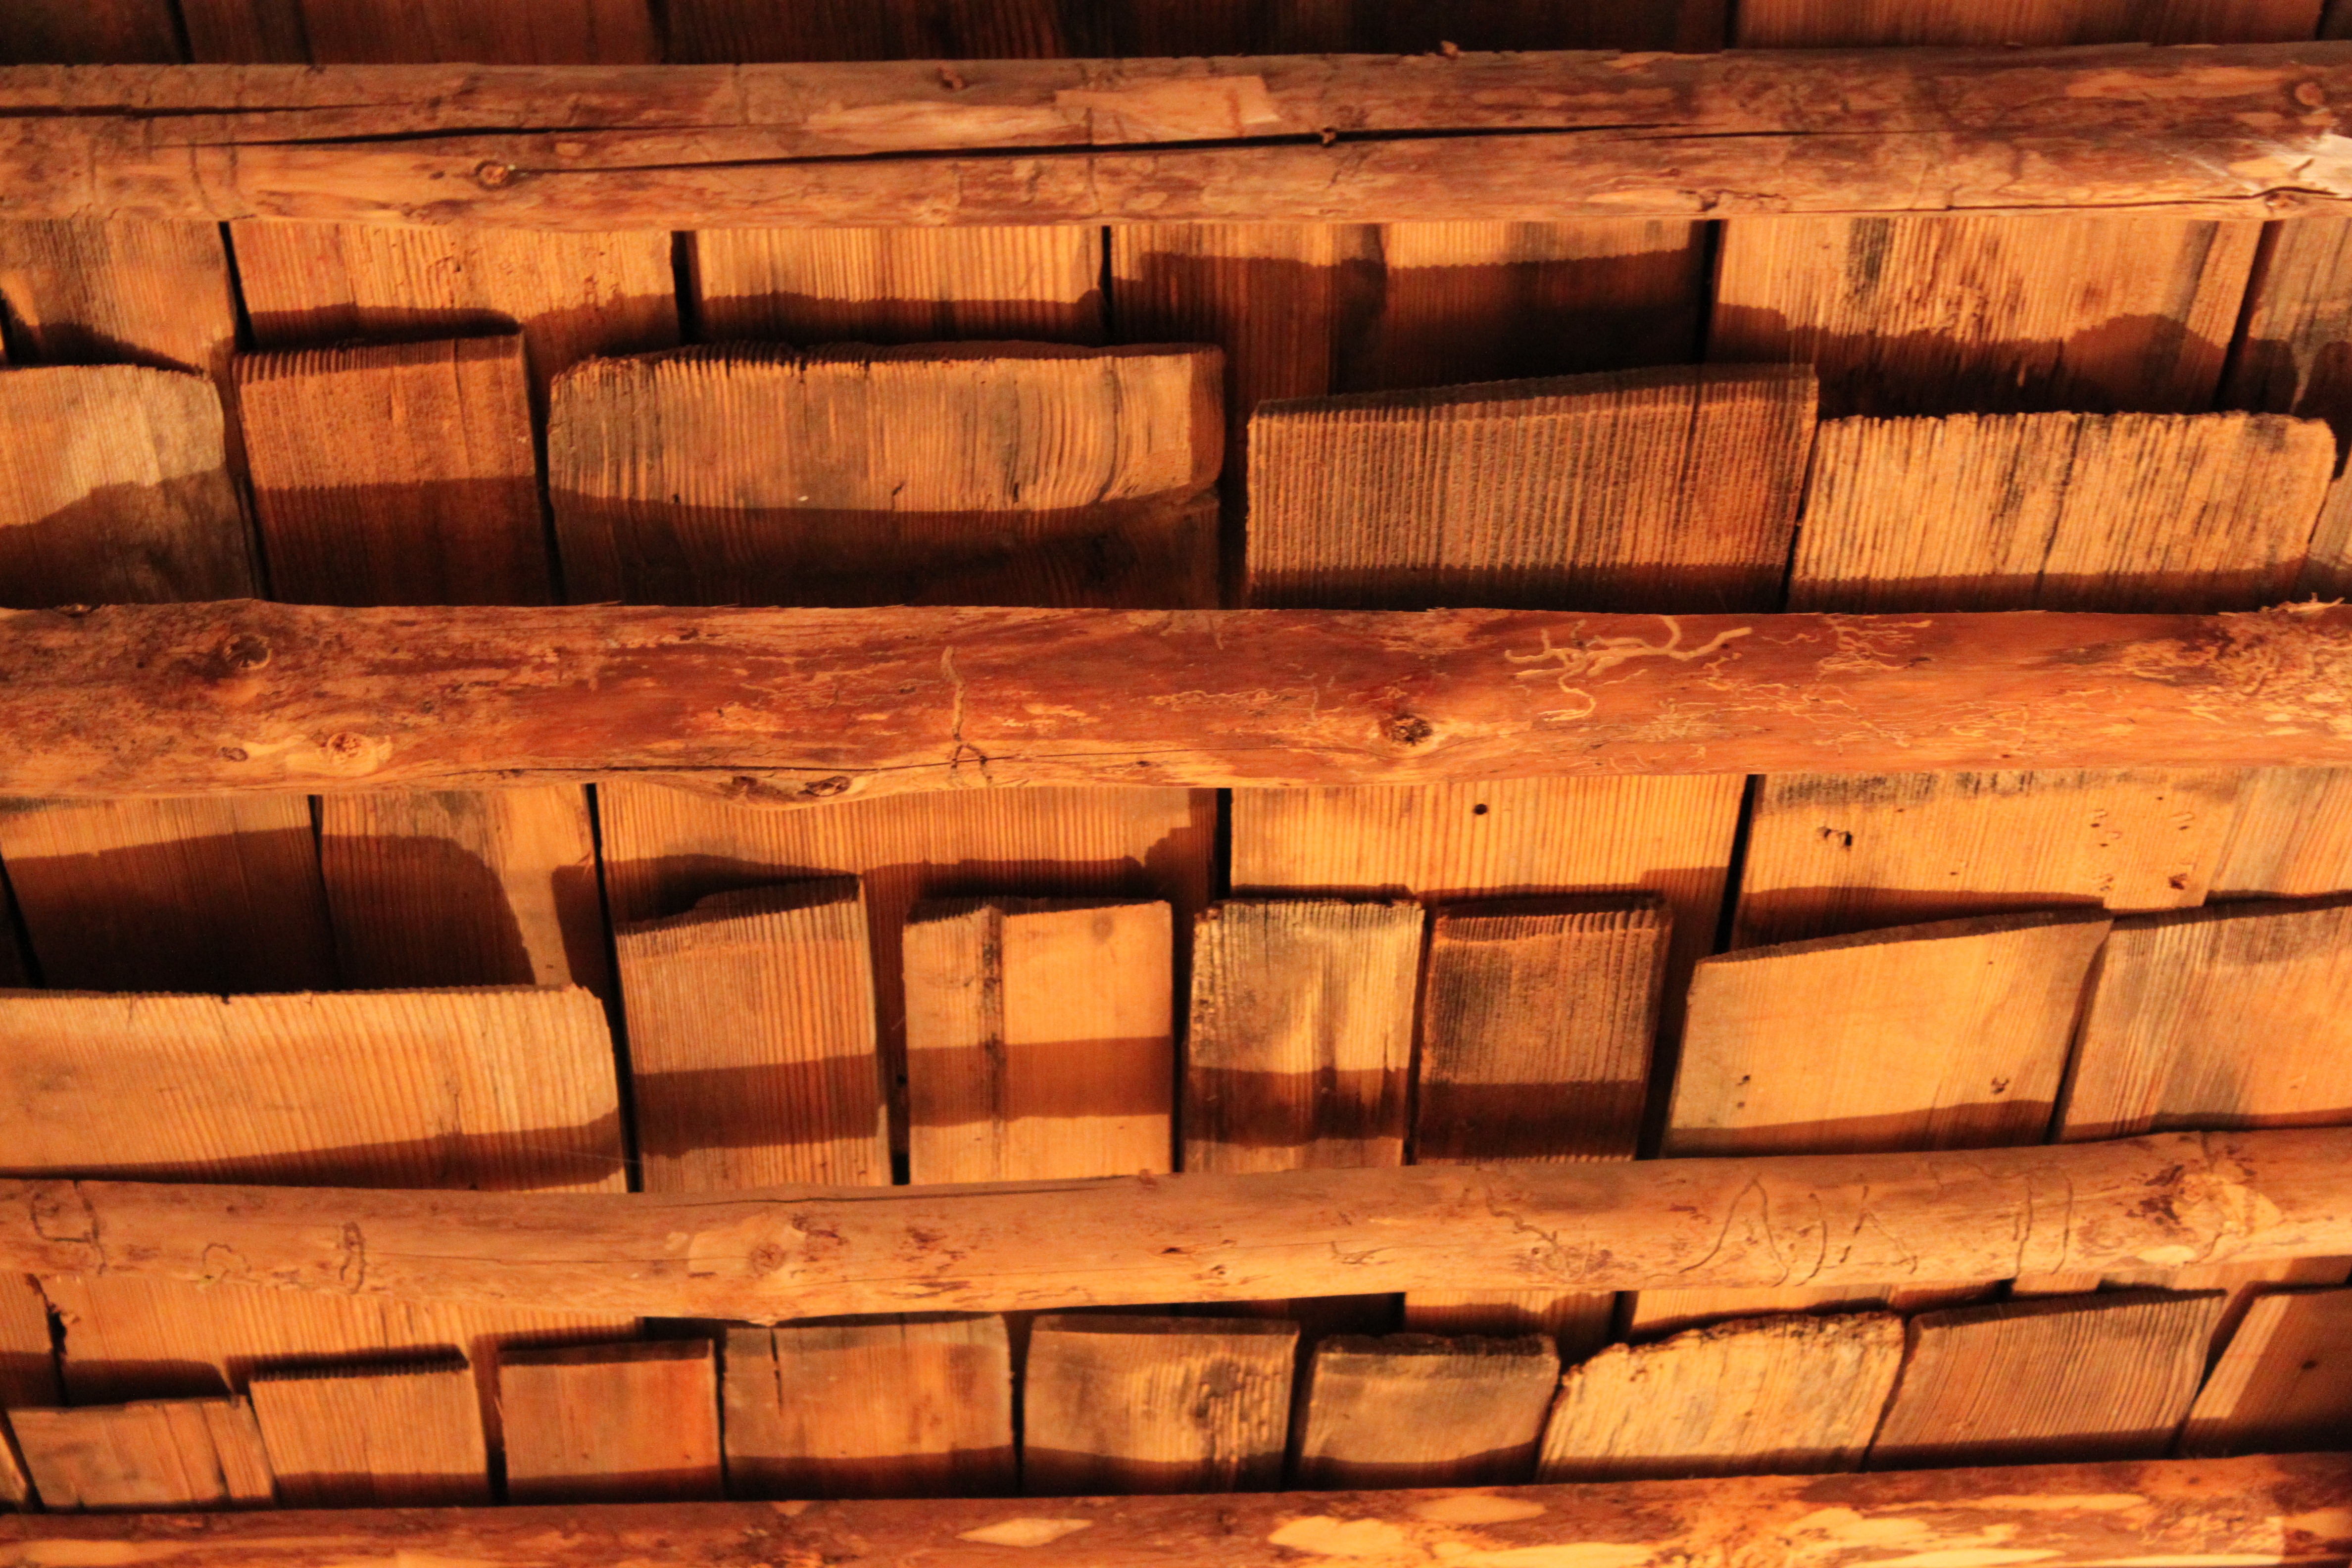
wood, old, wall, beam, facade, brick, lumber, material, close up, hardwood, boards, brickwork, batten, wooden wall, wooden boards, wall boards, wooden beams, construction material, wooden roof, wooden ceiling, man made object, wooden slat, sparre, rustic wood tile